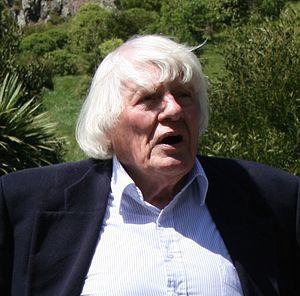
Peter Jamieson Beaven, né le 13 août 1925 à Christchurch et mort le 4 juin 2012 à Blenheim, est un architecte néo-zélandais.